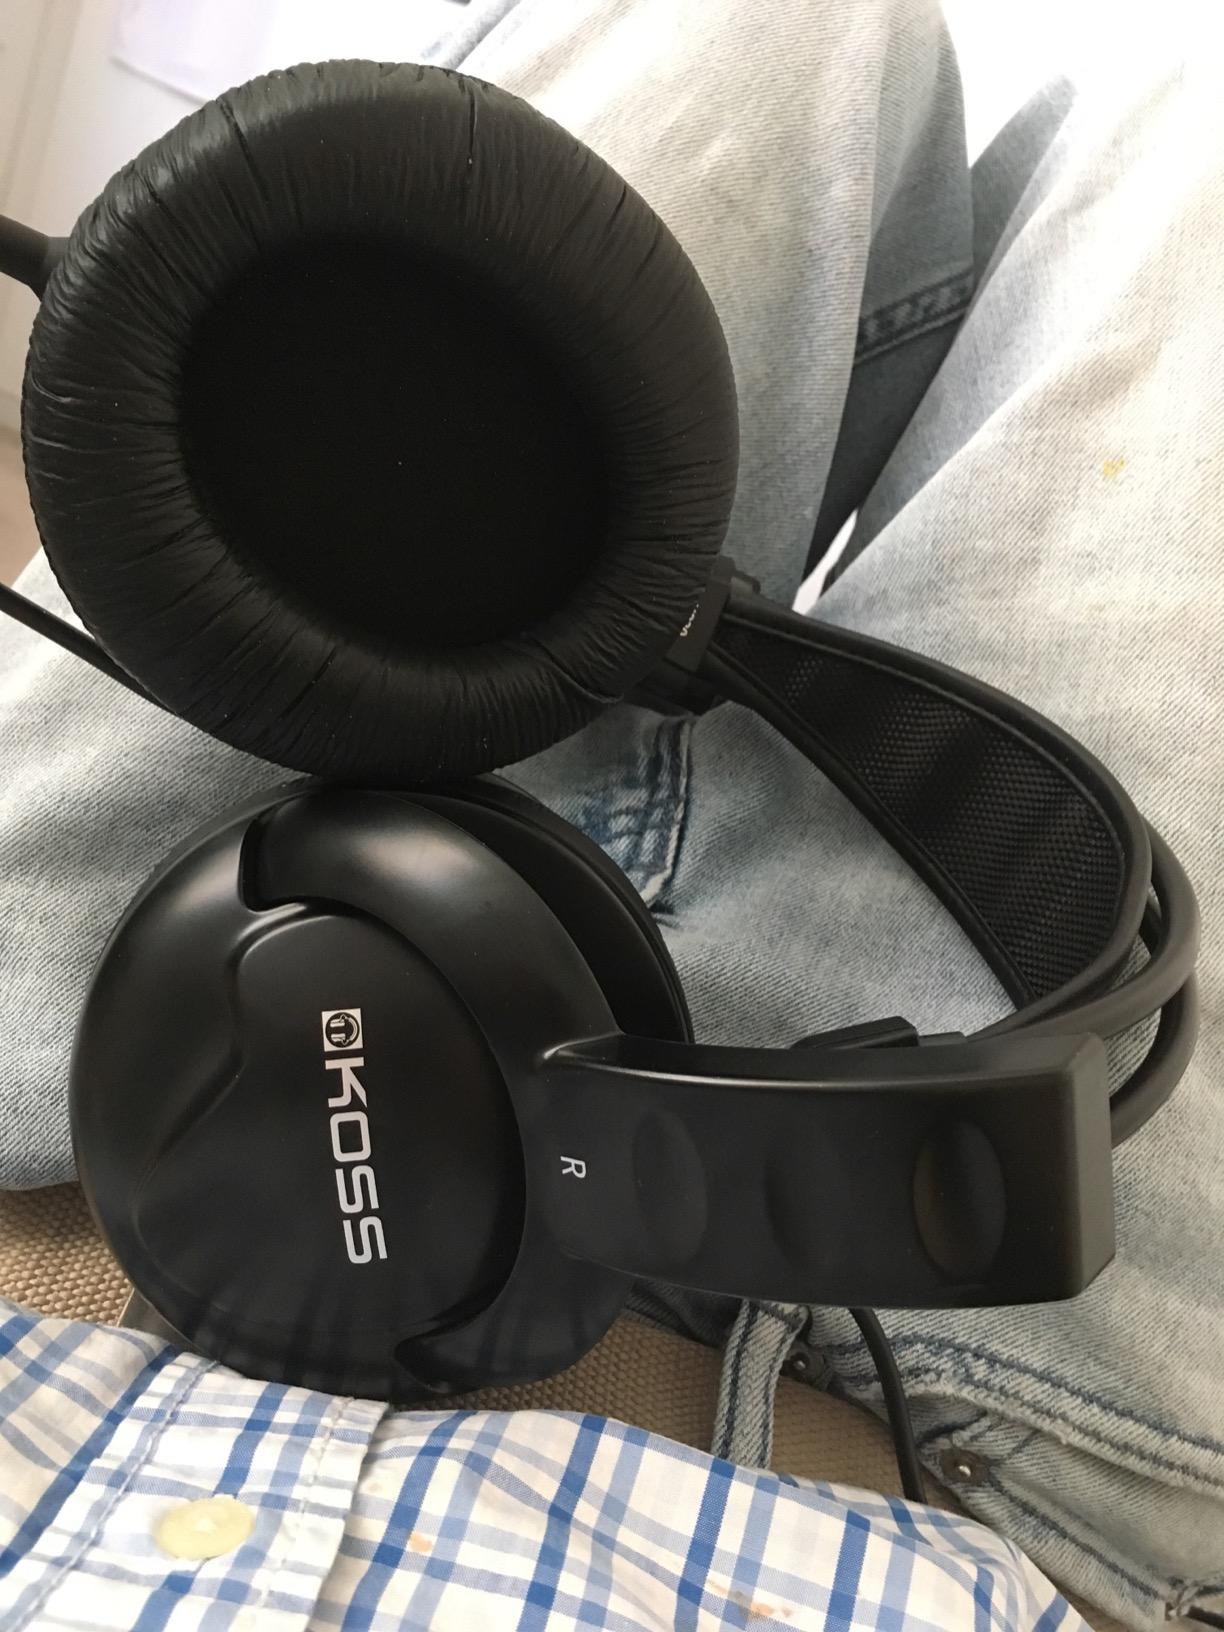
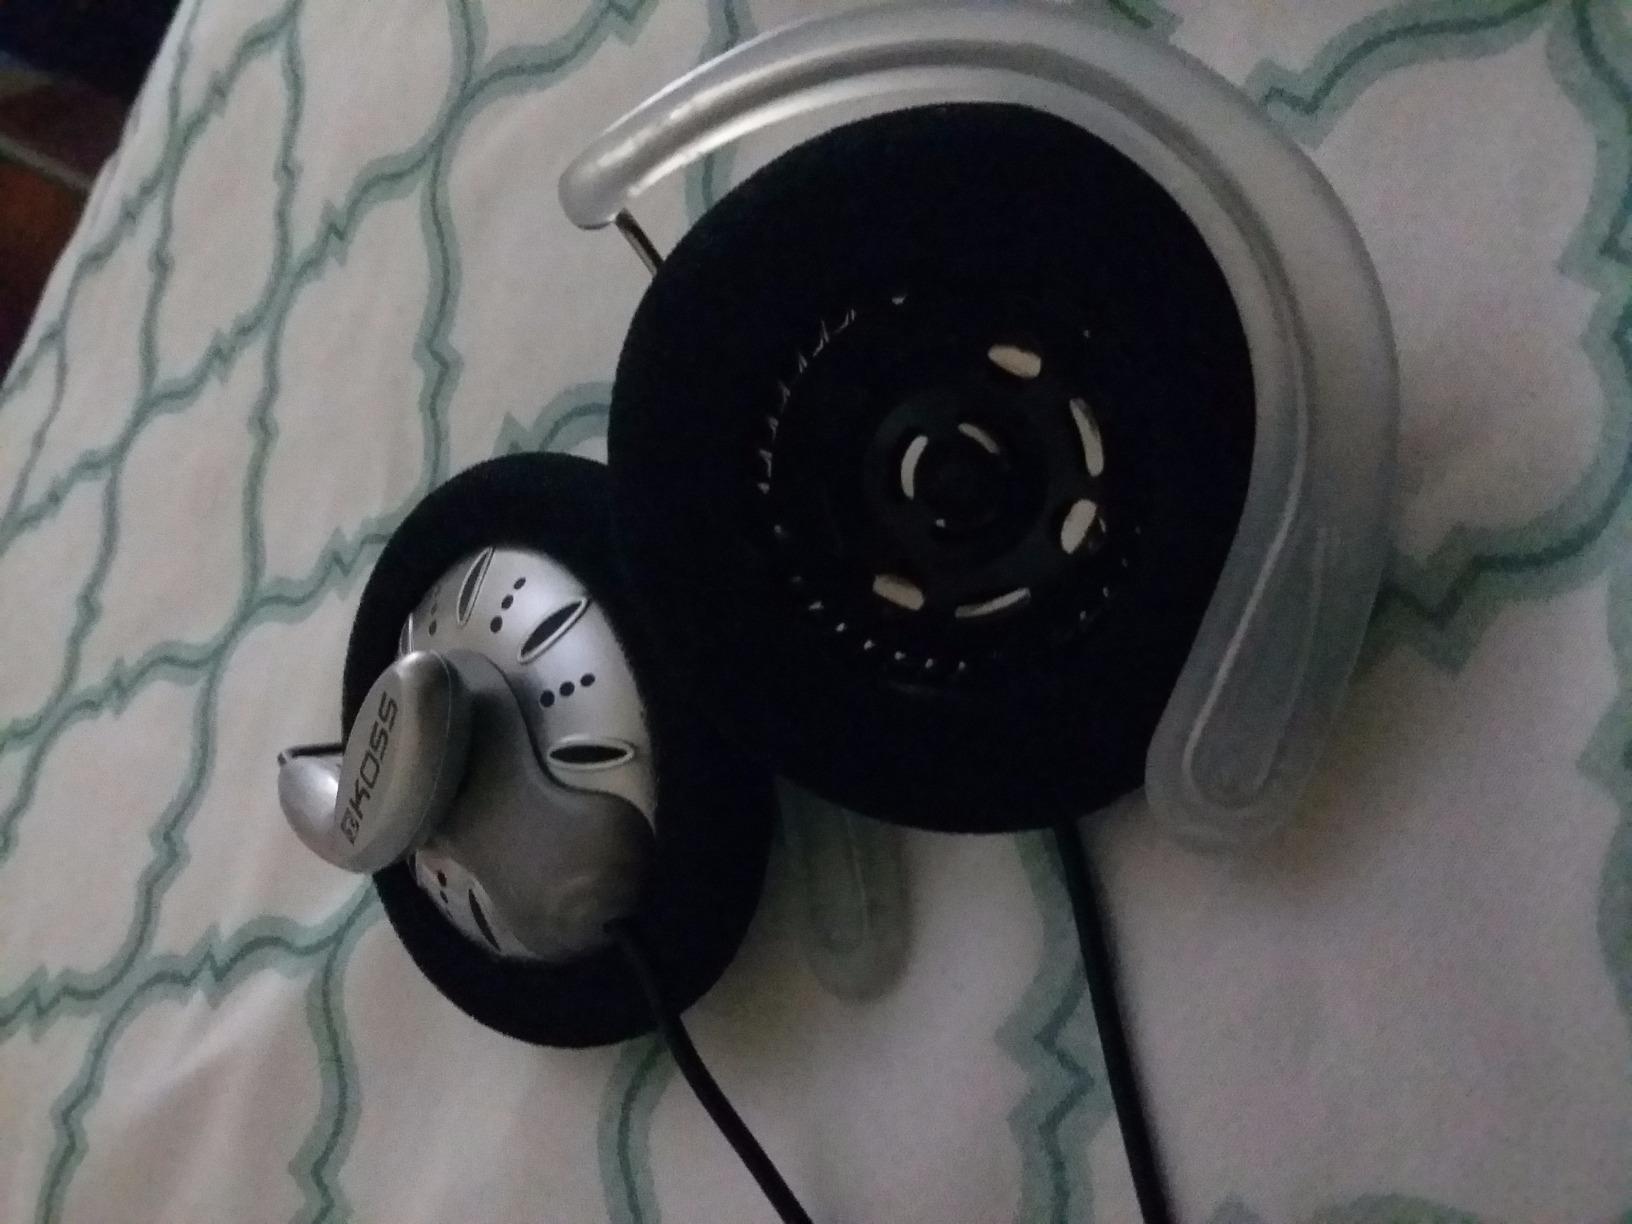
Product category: headphones
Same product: no